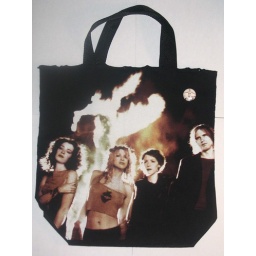
black tote bag with image cut from tshirt sewn on. small button with another image of hole pinned in top corner